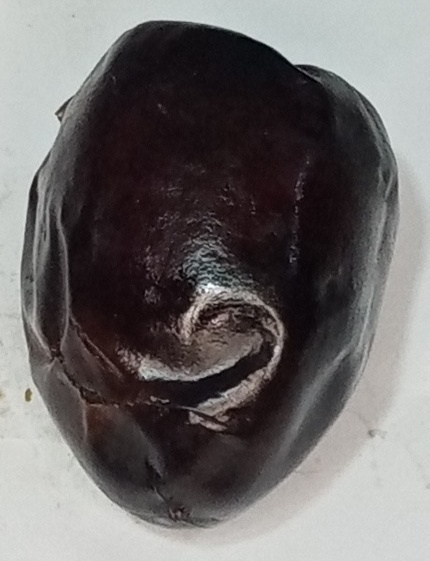
Variety: kupro
Size: large
Grade: grade-1